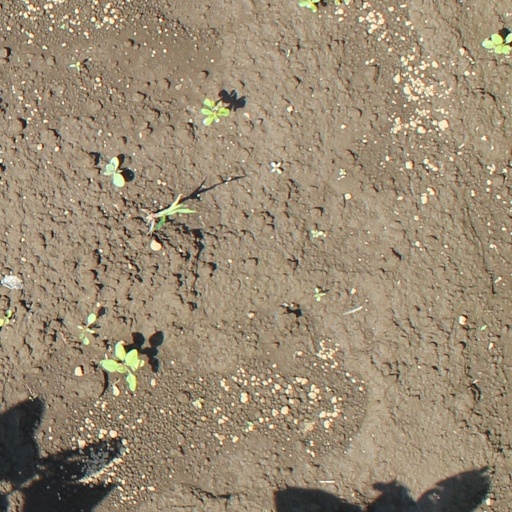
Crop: soybean